French submarine Gustave Zédé (1893)

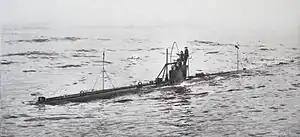
"Gustave Zédé" underway

In December 1898 "Gustave Zédé" took part in naval exercises with the Mediterranean fleet commanded by Admiral François Fournier. The submarine successfully twice attacked the gunnery training ship , once at anchor and once while the battleship was underway, after travelling the from Toulon to the Îles d'Hyères. "Gustave Zédé" was commanded by Lieutenant Lucian Mottez. This was the first recorded successful attack by a submerged submarine using torpedoes against a surface target and was widely reported in naval circles.